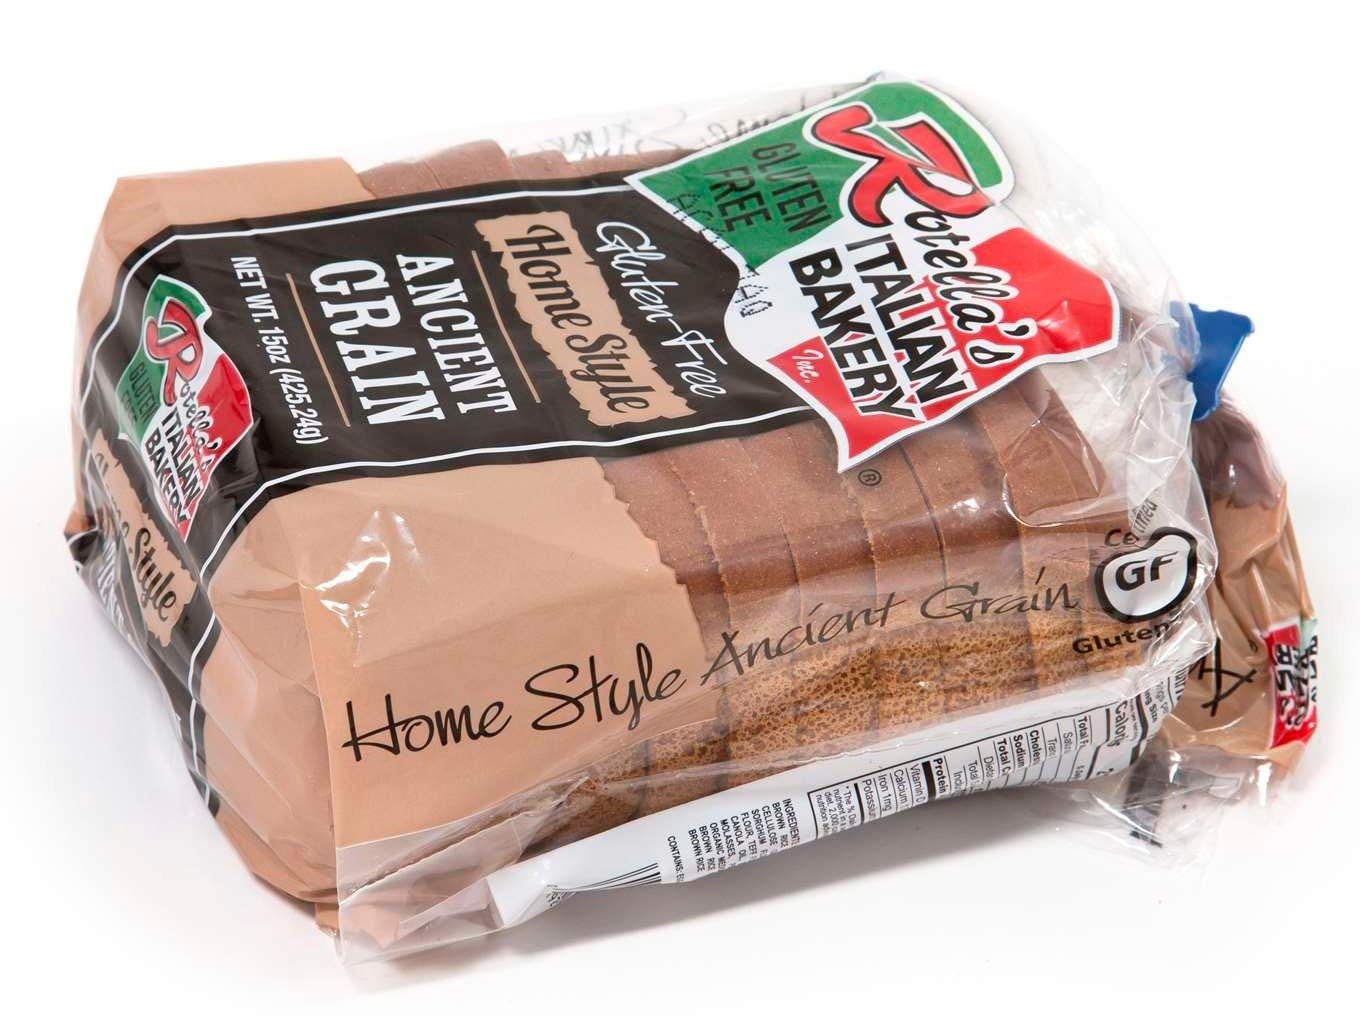
Item Name: Rotellas Gluten Free Multi Grain Bread, 8 inch - 12 per case.
Bullet Point: Kosher, Country of Origin: United States
Product Description: Bread Loaf
Value: 12.0
Unit: Count

Price: 153.73